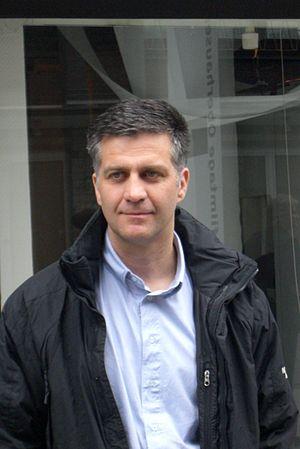
Romuald Karmakar, né le 15 février 1965 à Wiesbaden en Allemagne, est un réalisateur et scénariste de nationalité française travaillant et vivant en Allemagne.